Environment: real
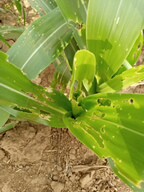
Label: fall_armyworm